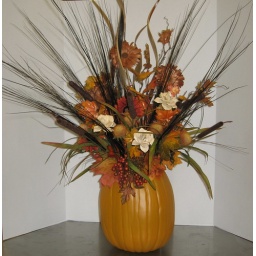
Sunflowers, drieds, fall flowers, cat tails in orange pumpkin